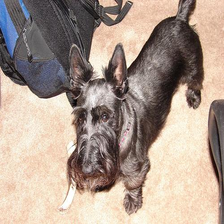
Species: dog
Breed: scottish terrier